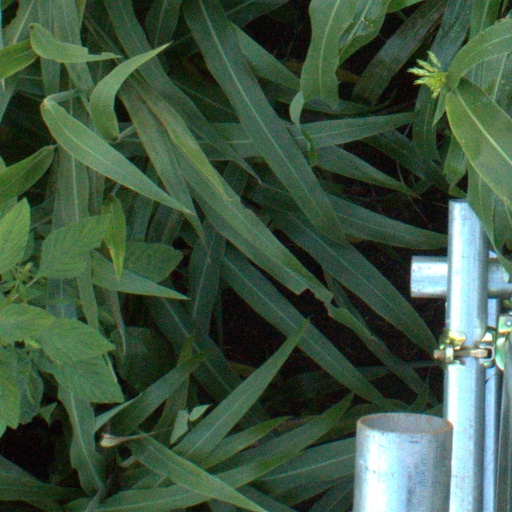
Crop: sorghum